Oshkosh M-ATV

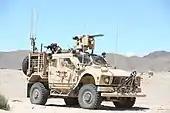
A Marine sniper with U.S. Marine Corps Forces, Special Operations Command, provides security from the back of an M-ATV during a medical engagement as part of a pre-deployment exercise

After GDLS-C's RG-31 was eliminated from the competition in May 2009, it was announced that the five remaining bidders had been awarded ID/IQ contracts, and were each to deliver three production-ready test vehicles for the next stage of the competition. At the completion of testing, the U.S. DoD stated that it planned to select a single M-ATV producer but could, at its discretion, place production orders with multiple producers as it had done with the initial MRAP procurement. On 30 June 2009, the M-ATV contract award was announced with a single ID/IQ contract award to Oshkosh. Brigadier General Michael Brogan, United States Marine Corps program officer for MRAP, stated that the Oshkosh M-ATV was chosen because it had the best survivability and Oshkosh had the best technical and manufacturing capabilities of all the competitors. The Oshkosh bid was also the second cheapest.